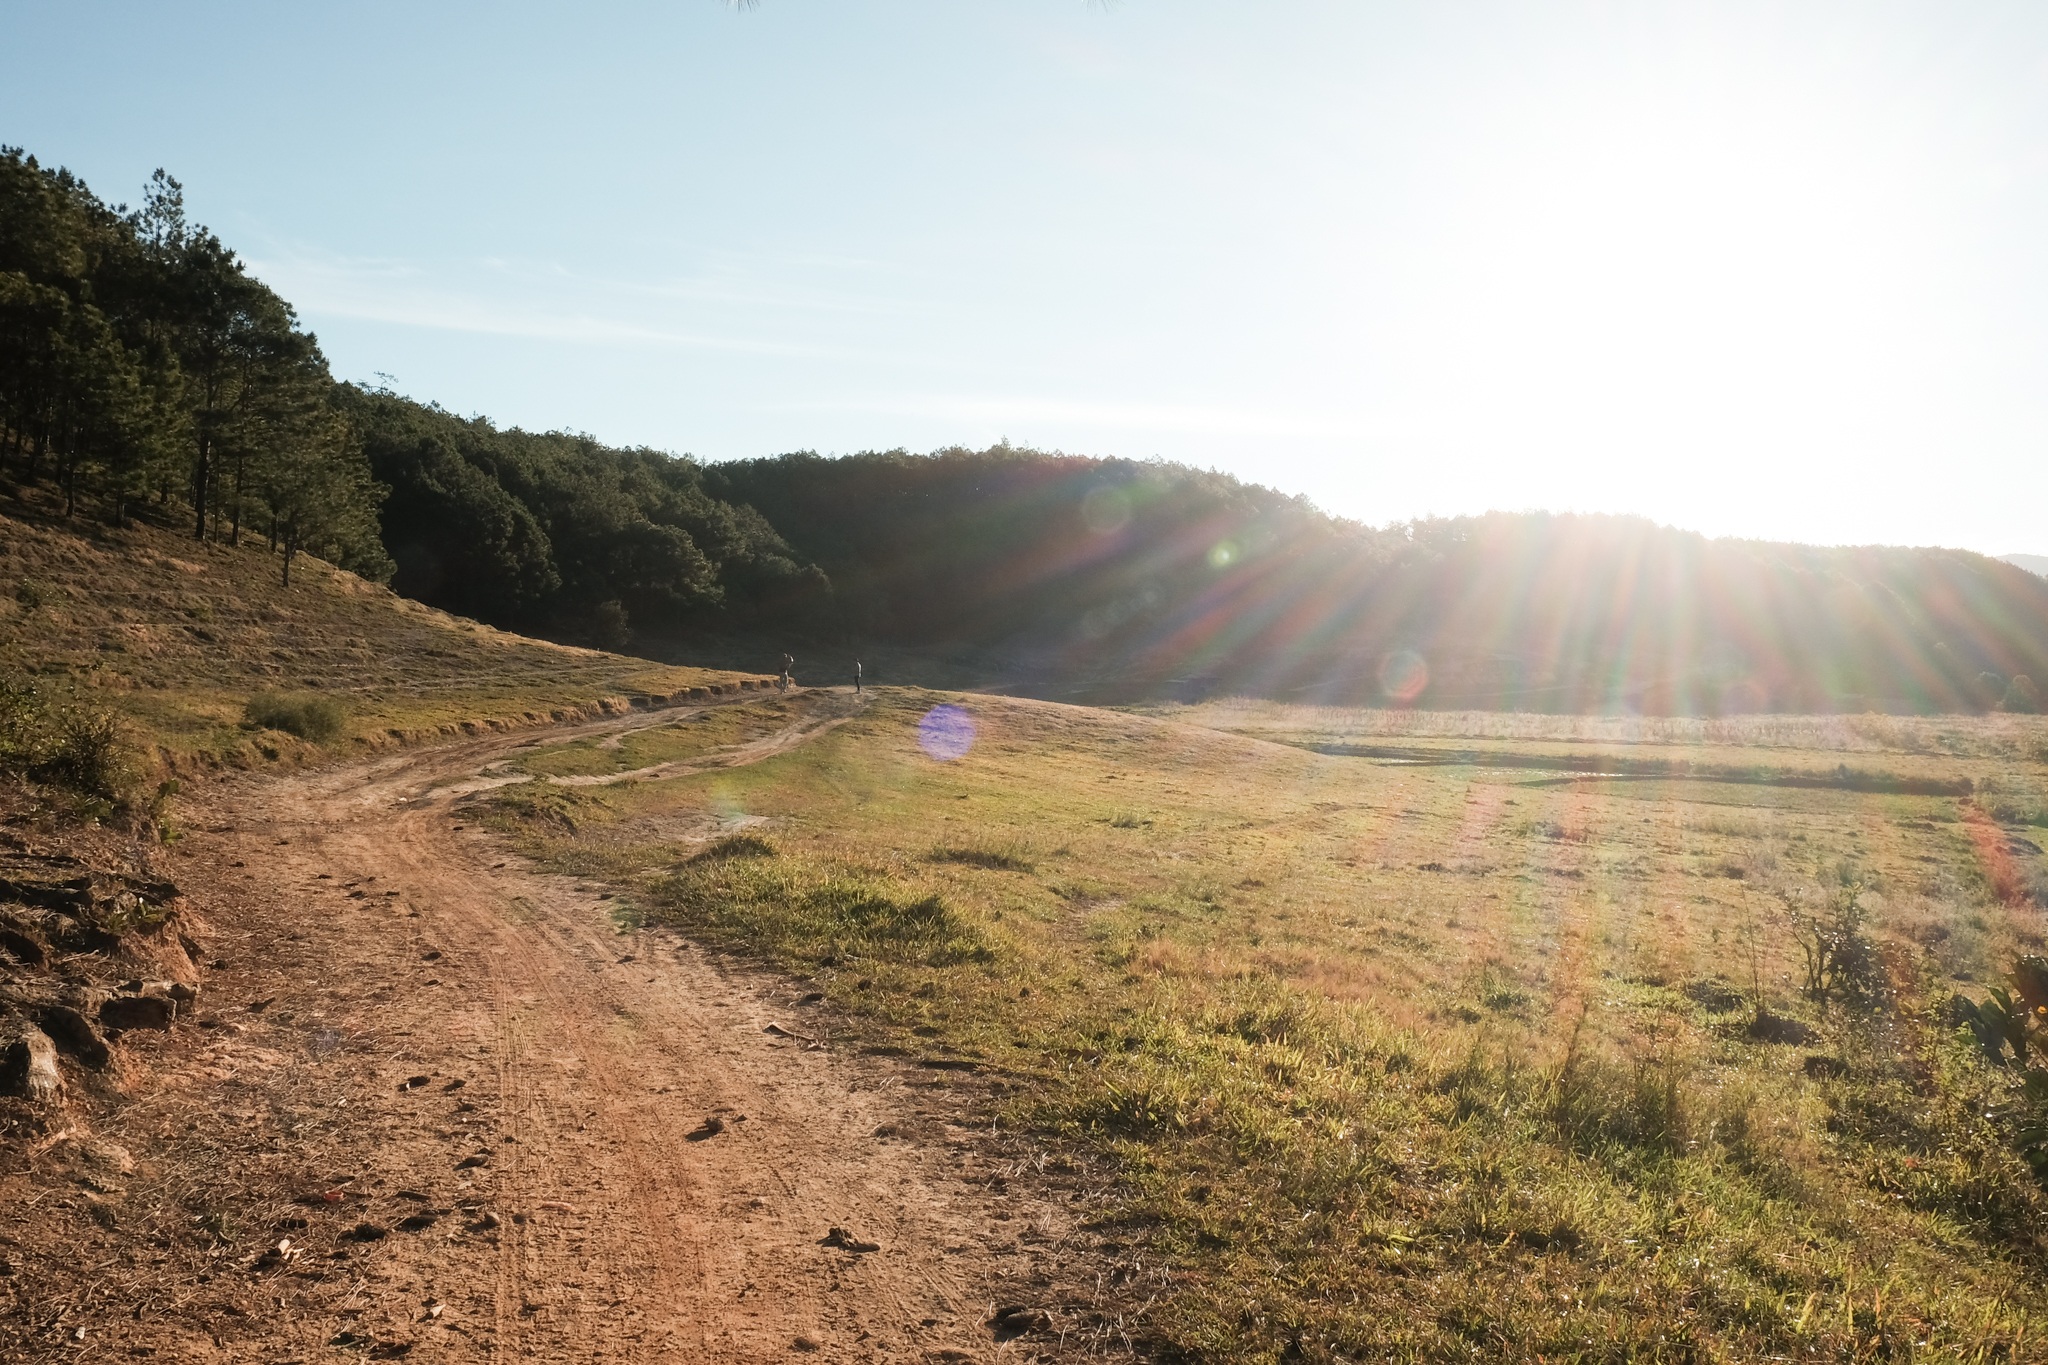
landscape, nature, wilderness, walking, mountain, trail, morning, hill, valley, soil, highland, terrain, ridge, viet nam, plateau, fell, loch, rural area, landform, geographical feature, atmospheric phenomenon, mountainous landforms